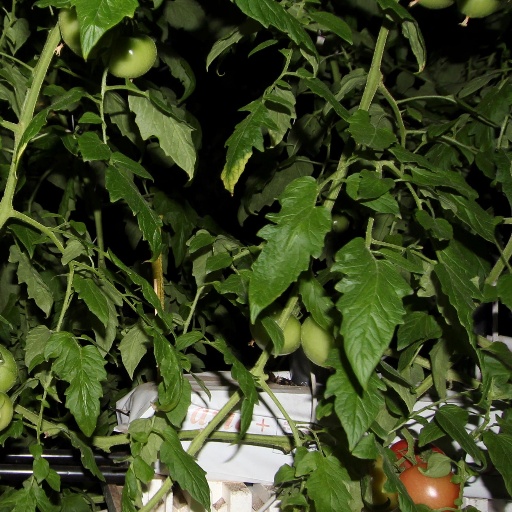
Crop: tomato